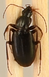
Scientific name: Calathus advena
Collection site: Rocky Mountains NEON (RMNP), plot RMNP_014